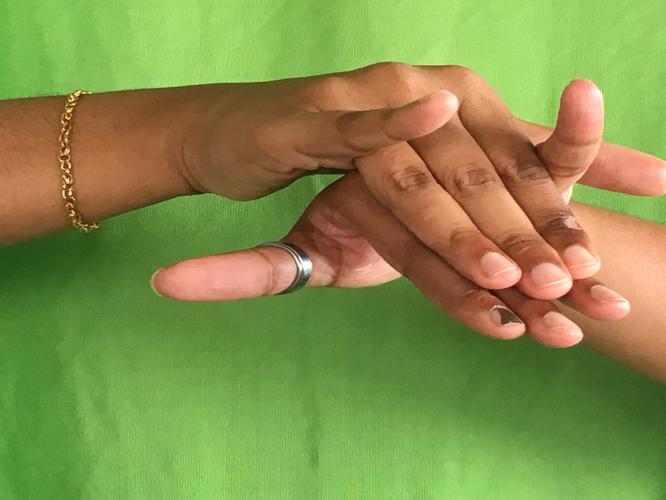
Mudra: Varaha
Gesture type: double_hand